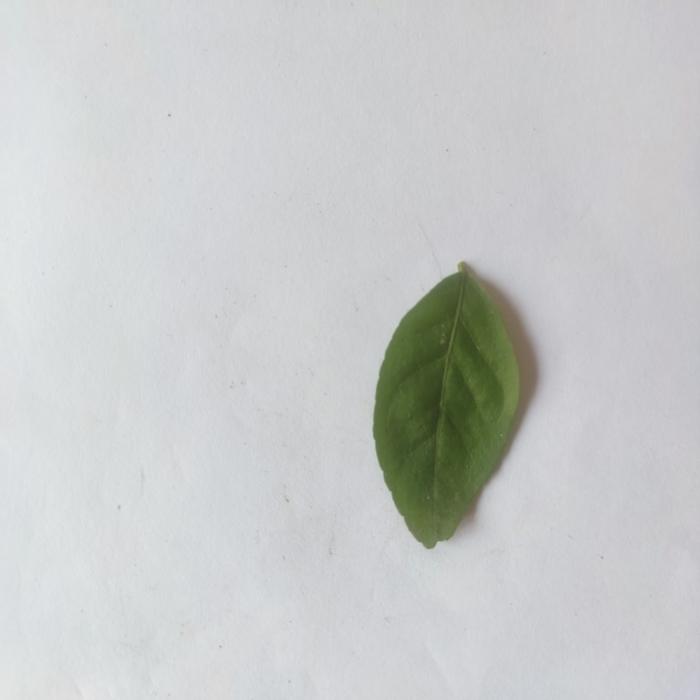
Crop: Aegle Marmelos
Leaf condition: Healthy_Leaf